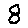
Label: 8